The Personality Kid

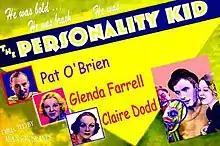
Theatrical release poster

The Personality Kid is a 1934 American drama film directed by Alan Crosland, starring Pat O'Brien and Glenda Farrell. The film is based on a story by Gene Towne and C. Graham Baker. It was released by Warner Bros. on July 7, 1934.